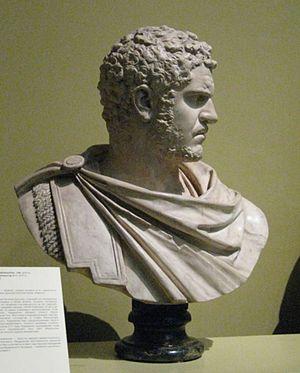
Le buste de Caracalla le plus connu est exposé aux Musées du Vatican et plusieurs copies de celui-ci sont exposés ailleurs.